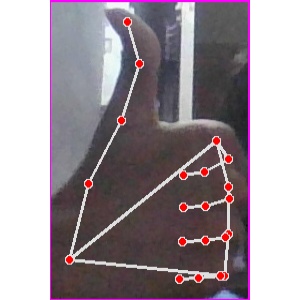
अक्षर: थ